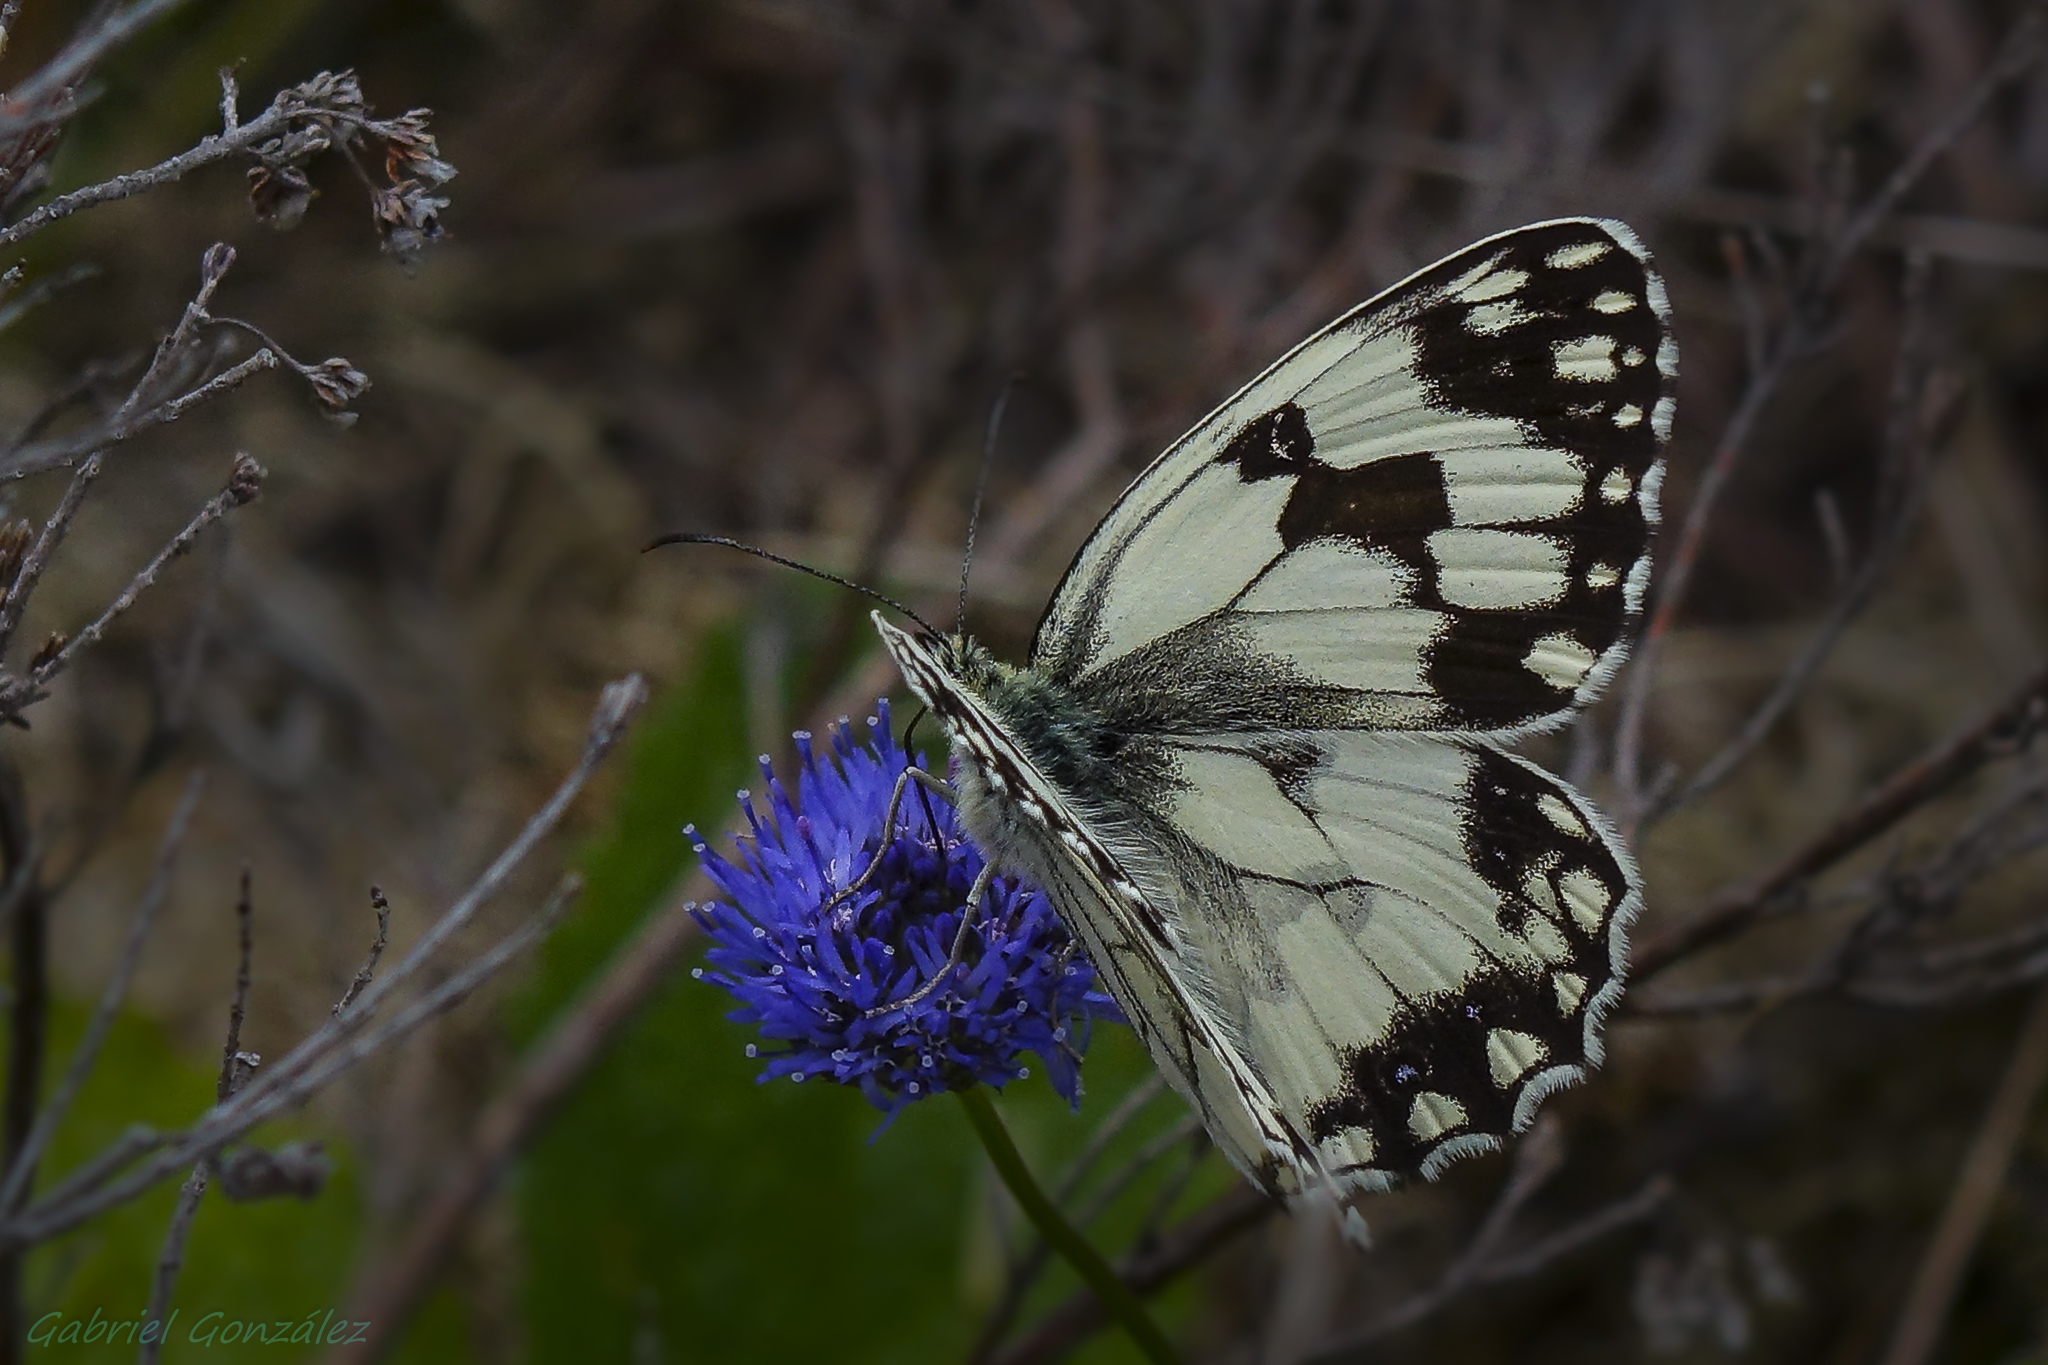
nature, photography, flower, wildlife, insect, macro, botany, butterfly, flora, fauna, invertebrate, close up, monarch butterfly, naturaleza, ggl1, gaby1, xovesphoto, animales, sonyrx10, rx10, gphoto, gabrielcorua, xelodegalicia, raynox250, macro photography, arthropod, pollinator, moths and butterflies, lycaenid